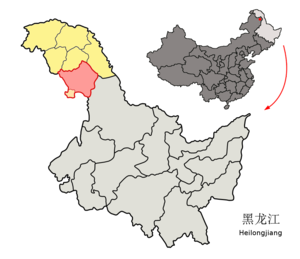
Le district de Songling est une subdivision de la Chine qui, bien qu'administrée par la préfecture de Daxing'anling de la province du Heilongjiang, appartient de façon formelle à la bannière autonome d'Oroqin en Mongolie-Intérieure, et ne constitue pas une entité administrative officielle.